United Nations Security Council Resolution 1429

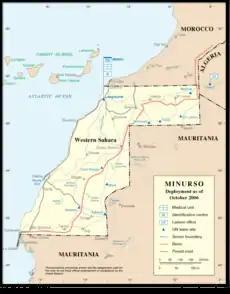
Western Sahara

United Nations Security Council resolution 1429, adopted unanimously on 30 July 2002, after recalling all previous resolutions on the situation in Western Sahara, particularly resolutions 1359 (2001) and 1394 (2001), the Council extended the mandate of the United Nations Mission for the Referendum in Western Sahara (MINURSO) for six months until 31 January 2003.